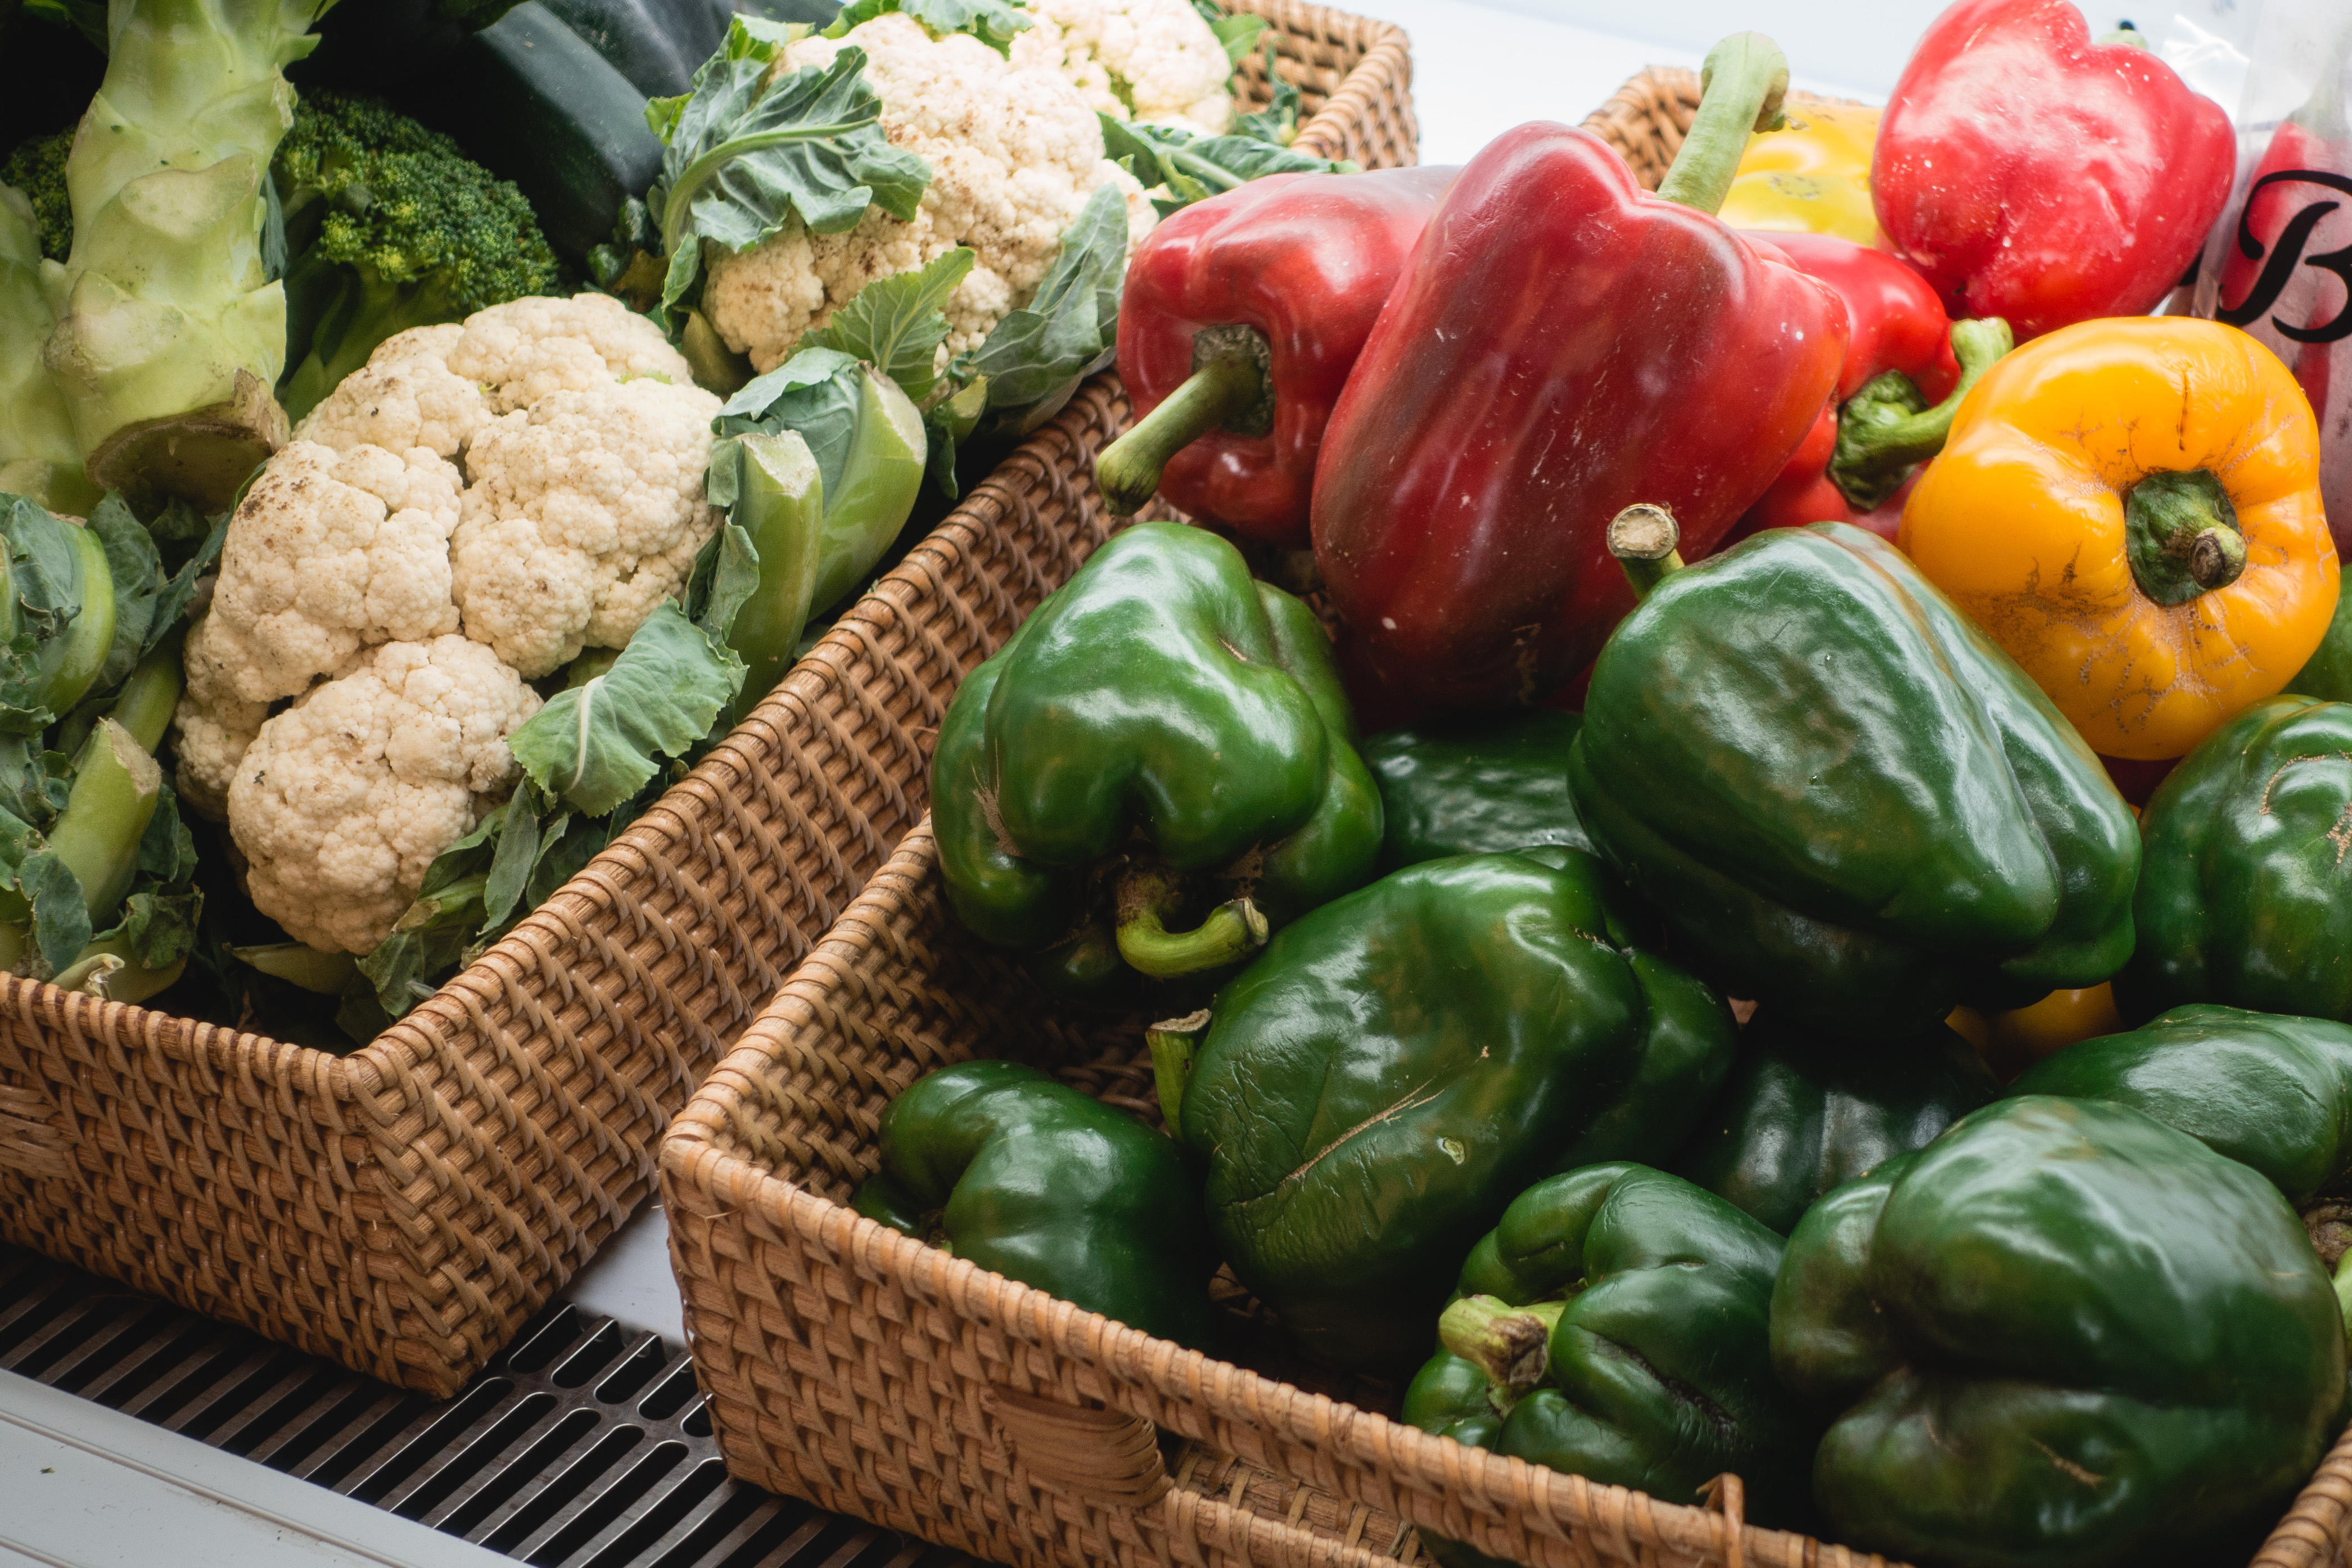
natural foods, whole food, bell pepper, local food, vegetable, pimiento, food, bell peppers and chili peppers, capsicum, vegan nutrition, cruciferous vegetables, plant, ingredient, cauliflower, vegetarian food, produce, superfood, leaf vegetable, poblano, paprika, habanero chili, market, chili pepper, nightshade family, flowering plant